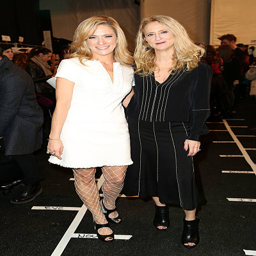
actor and fashion designer pose backstage at the fashion show during fall .